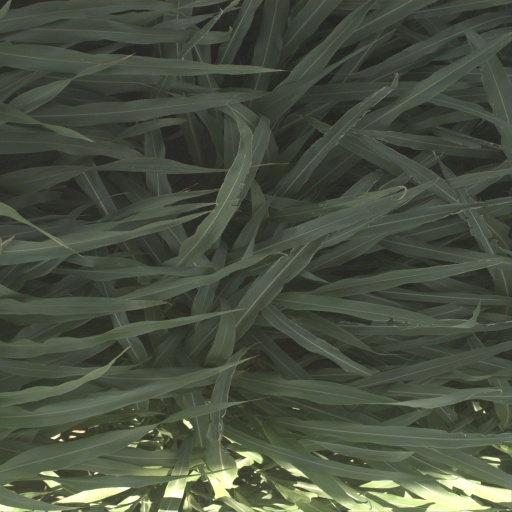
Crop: sorghum